Chilean salad

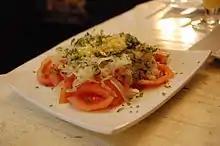
Traditional Chilean salad

Chilean salad or ensalada chilena is a salad containing tomato, onion, coriander and olive oil, and sometimes chili peppers.